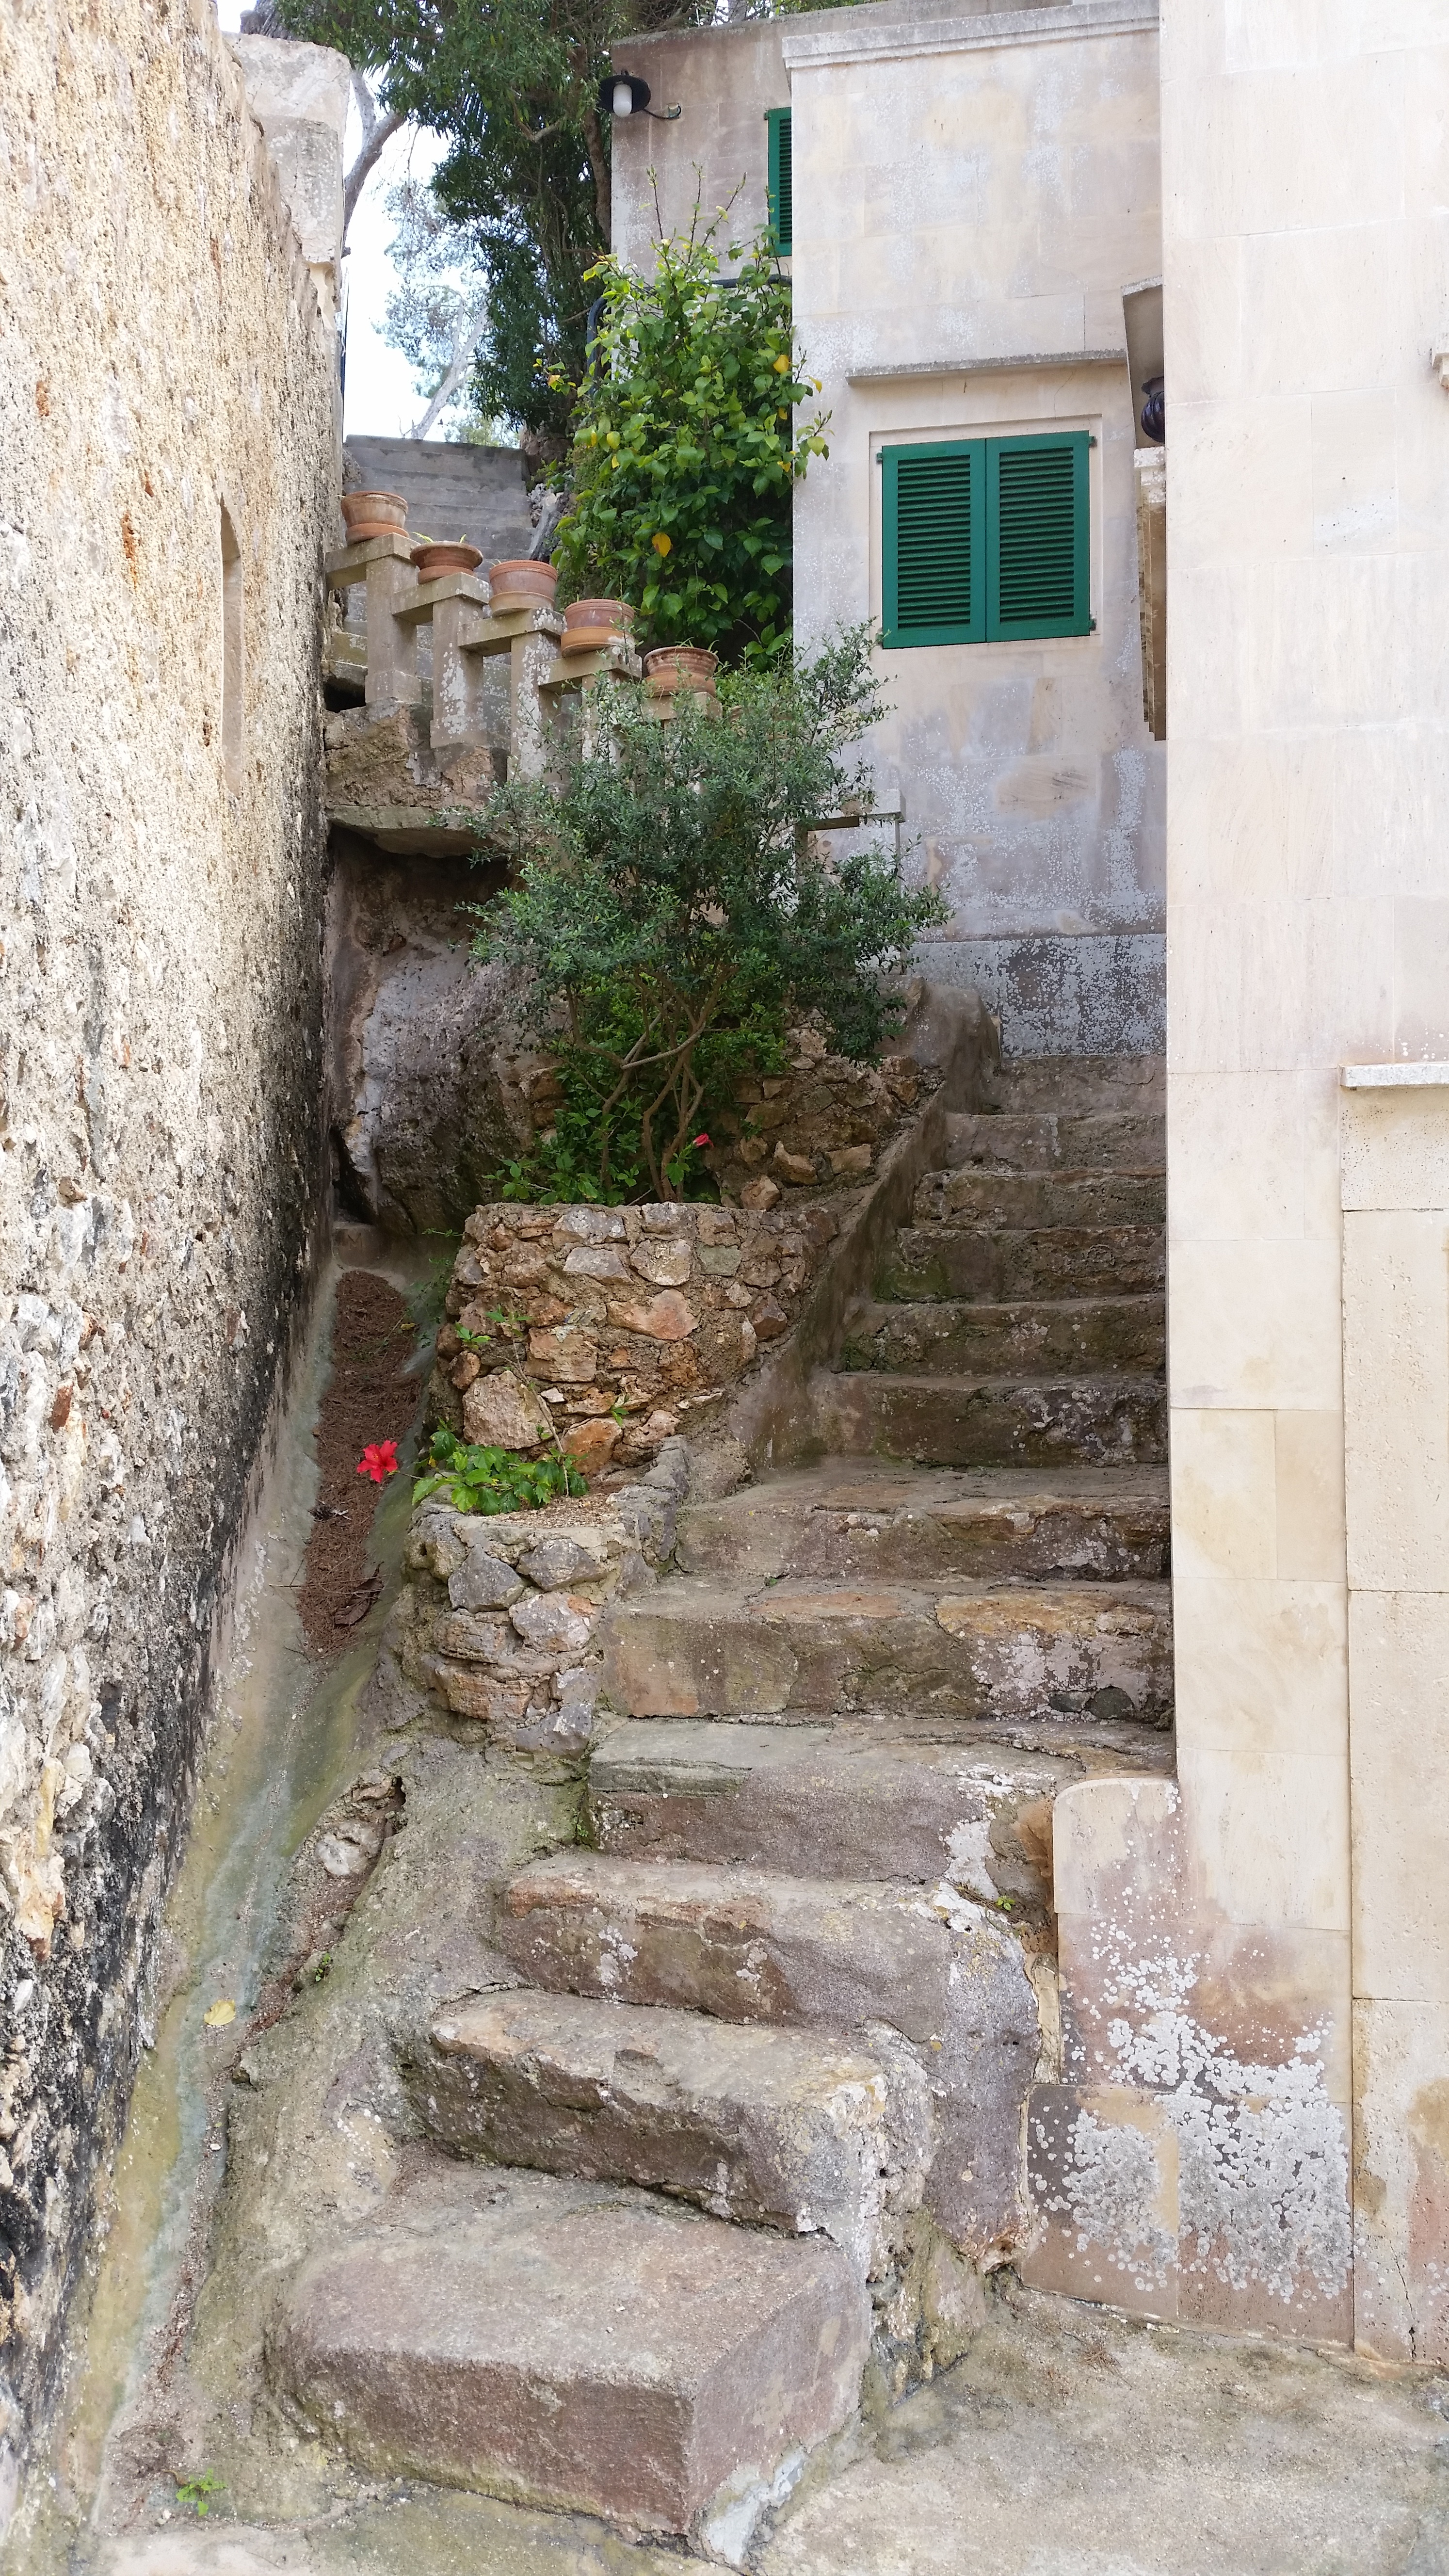
road, street, house, town, alley, wall, village, mediterranean, waterway, courtyard, stairs, ruins, infrastructure, history, input, ancient history